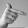
ASL letter: T